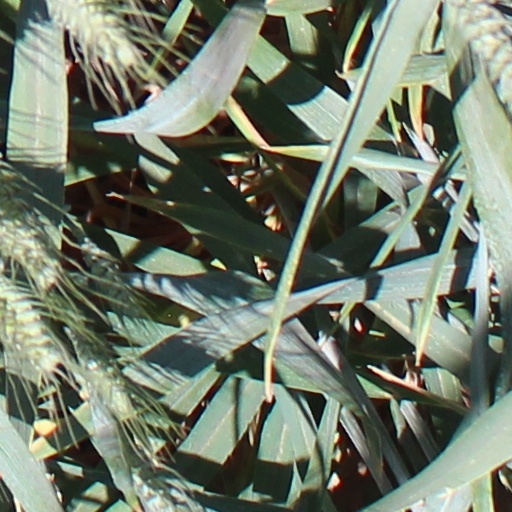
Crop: wheat